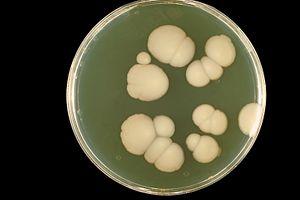
Une candidose est une infection fongique causée par des levures du genre Candida. Le terme peut désigner tout une gamme de manifestations pathologiques ayant pour facteurs ces champignons levuriformes.